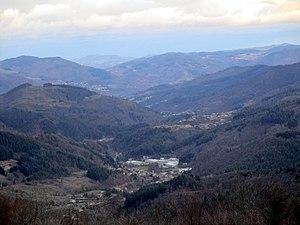
Mariac vue depuis la Fare (Saint-Andéol-de-Fourchades).
Mariac est une commune française située dans le département de l'Ardèche, en région Auvergne-Rhône-Alpes. Mariac accueille 572 habitants appelés Mariacois et Mariacoises, ou encore Mariachous en occitan.